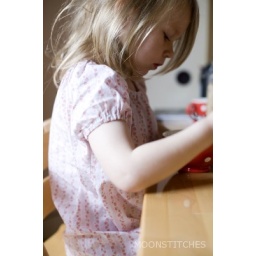
Back in April: a nightgown. All cute and frilly at the hem for a girl turning five. pattern by Burda